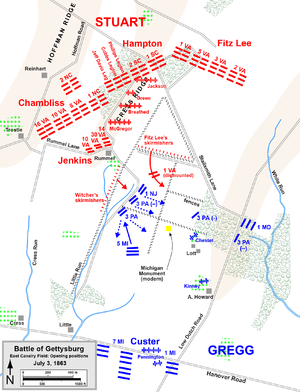
Slaget ved Gettysburg, Tredje dags kavalerislag / Det østlige slag
Gettysburgs East Cavalry Field, stillinger ved slagets start      Confedererede      Unionen
Kort over operationer i Slaget ved Gettysburg, tredje dag, East Cavalry Field (1 af 3). Tegnet af Hal Jespersen.
Historien om tredjedagen i Slaget ved Gettysburg 3. juli 1863 har fokuseret på det katastrofale angreb, der kaldes Pickett's Charge. Under og efter dette angreb foregik der imidlertid to større kavalerislag: ét ca. 5 km mod øst i et område, der i dag kaldes East Cavalry Field, og det andet sydvest for Big Round Top.